The arts

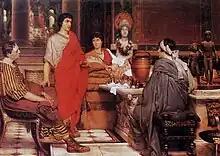
Lawrence Alma-Tadema's "Catullus-at-Lesbia's", 1865

In the Middle Ages, liberal arts were taught in European medieval universities as part of the trivium, an introductory curriculum involving grammar, rhetoric, and logic, and of the quadrivium, a curriculum involving the "mathematical arts" of arithmetic, geometry, music, and astronomy. In modern academia, the arts can be grouped with, or a subset of, the humanities.